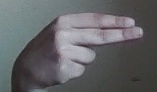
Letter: ain